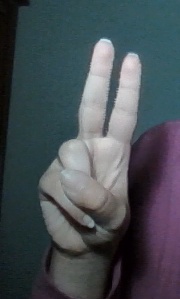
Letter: taa